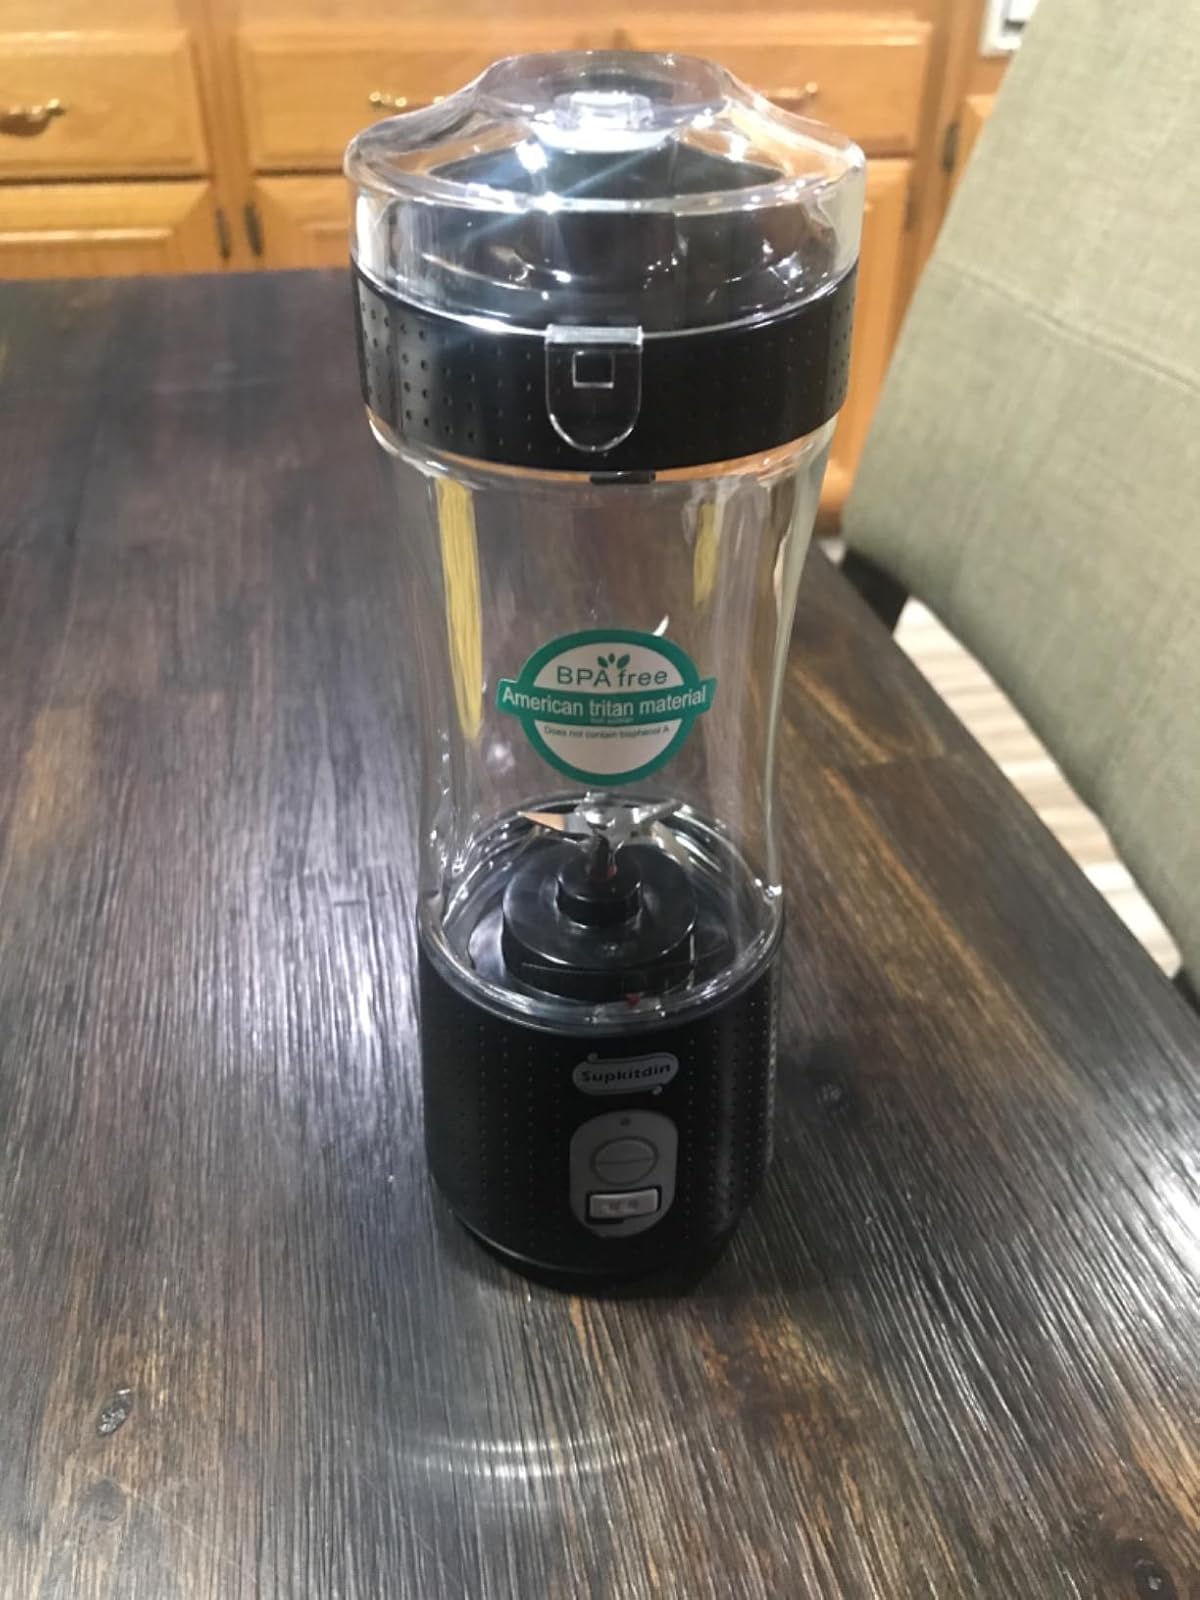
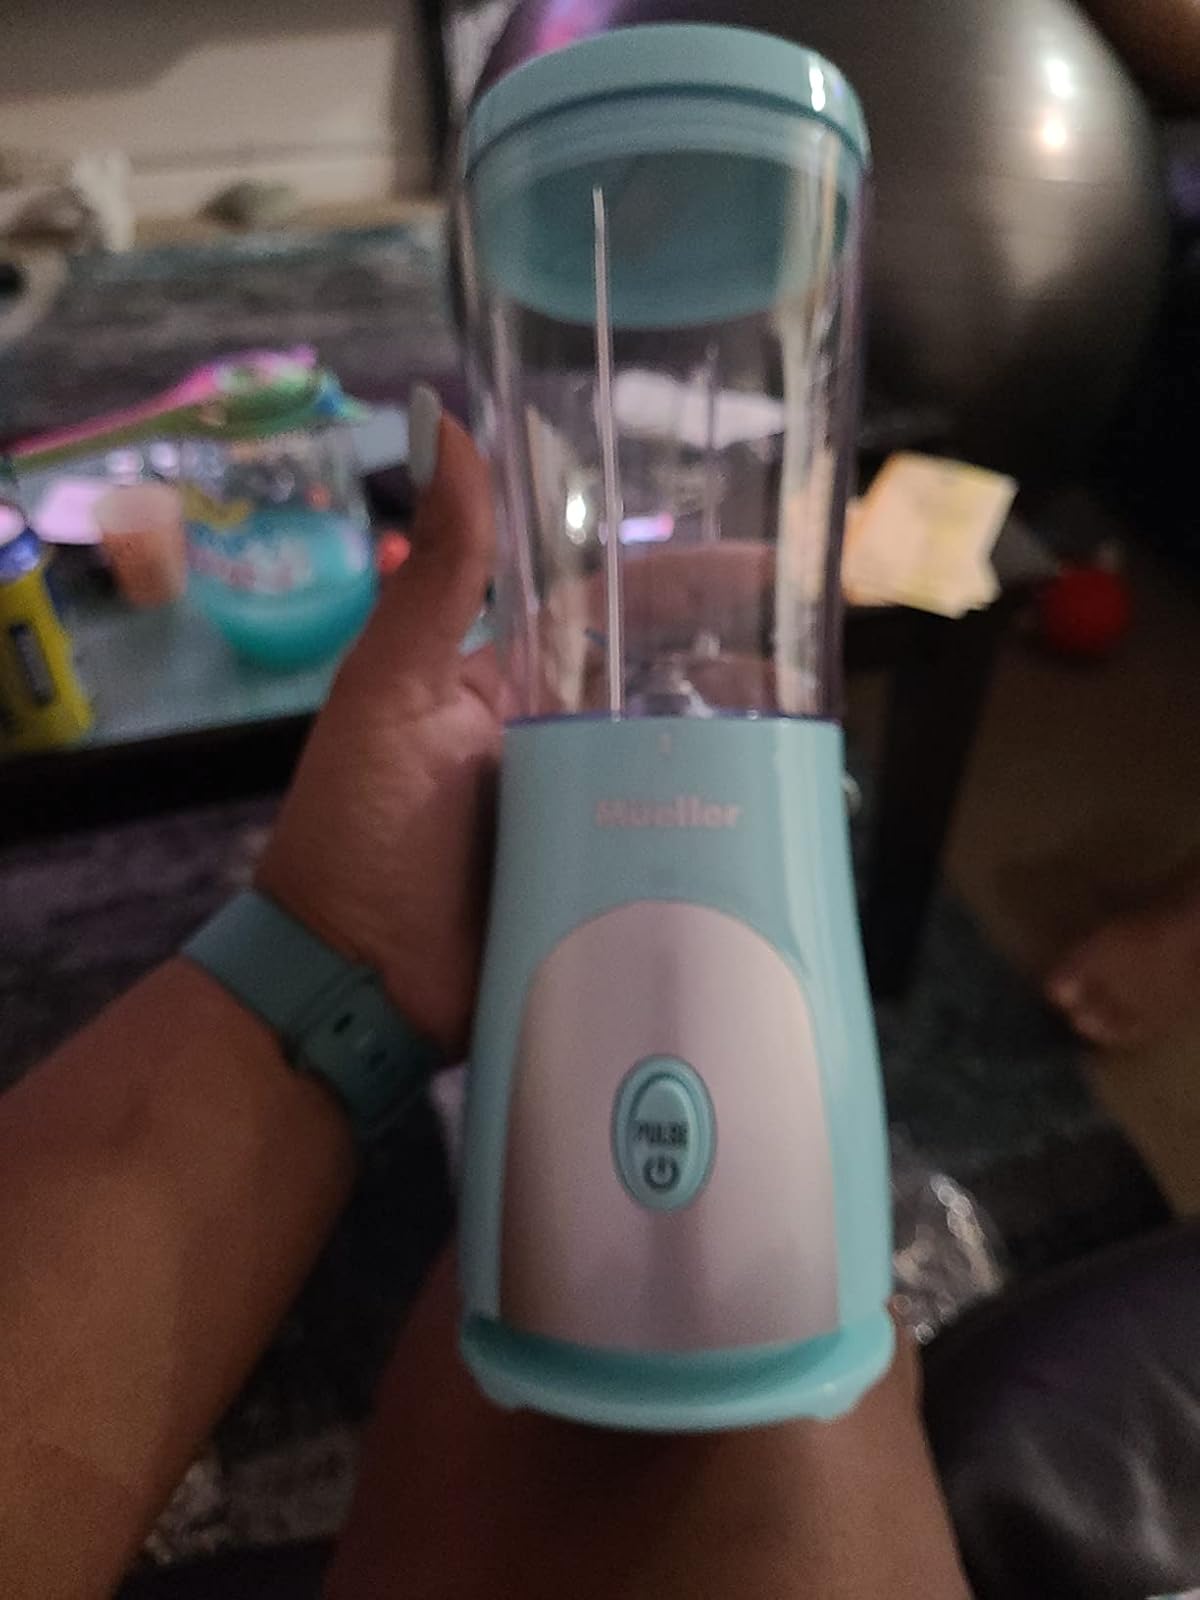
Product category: items_blender
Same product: no